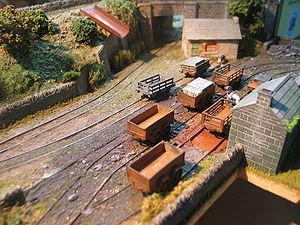
Le modélisme ferroviaire est une activité de modélisme concernant les trains et le monde ferroviaire, et tout particulièrement leur reproduction suivant une échelle et un thème définis, ainsi que leur exploitation.